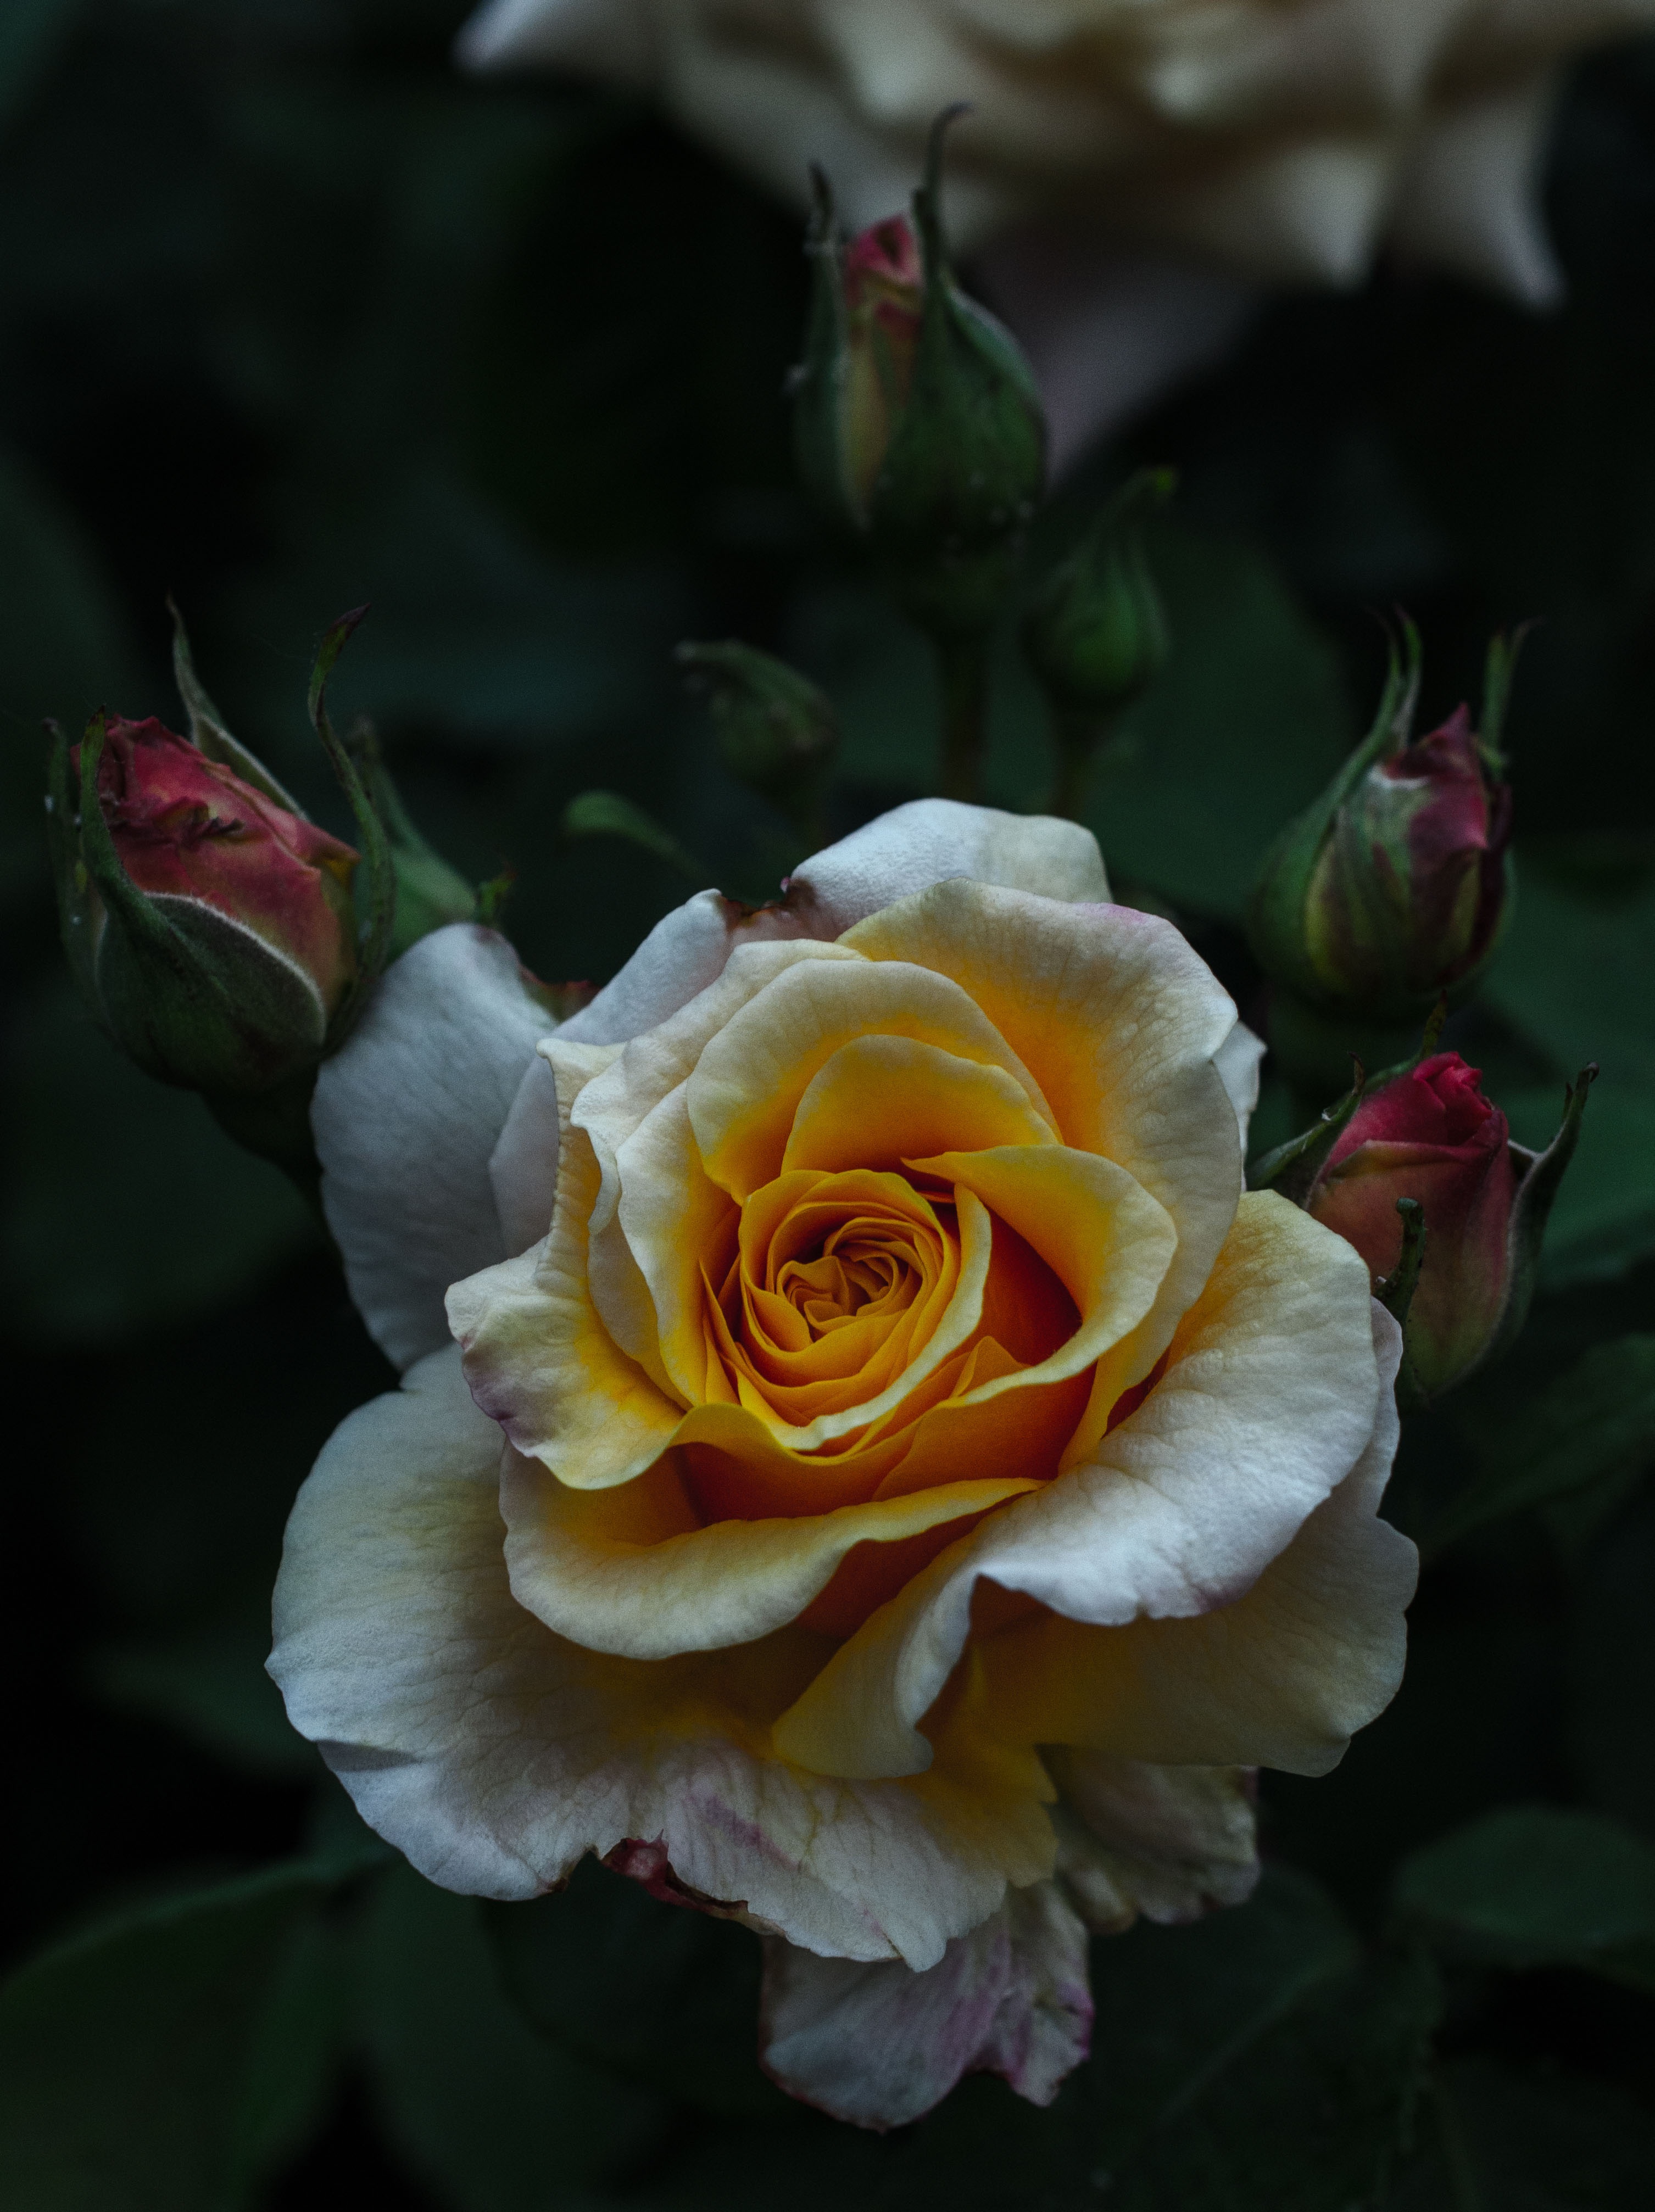
plant, flower, petal, bloom, floral, rose, botany, yellow, flora, life, beauty, scene, horticulture, bud, floribunda, macro photography, flowering plant, garden roses, rose family, land plant, rose order